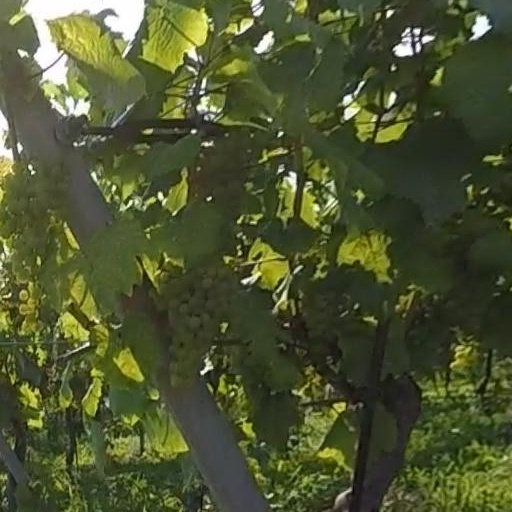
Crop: grape